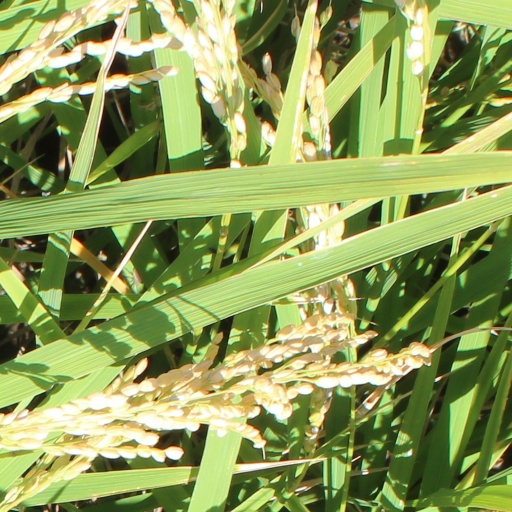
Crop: rice